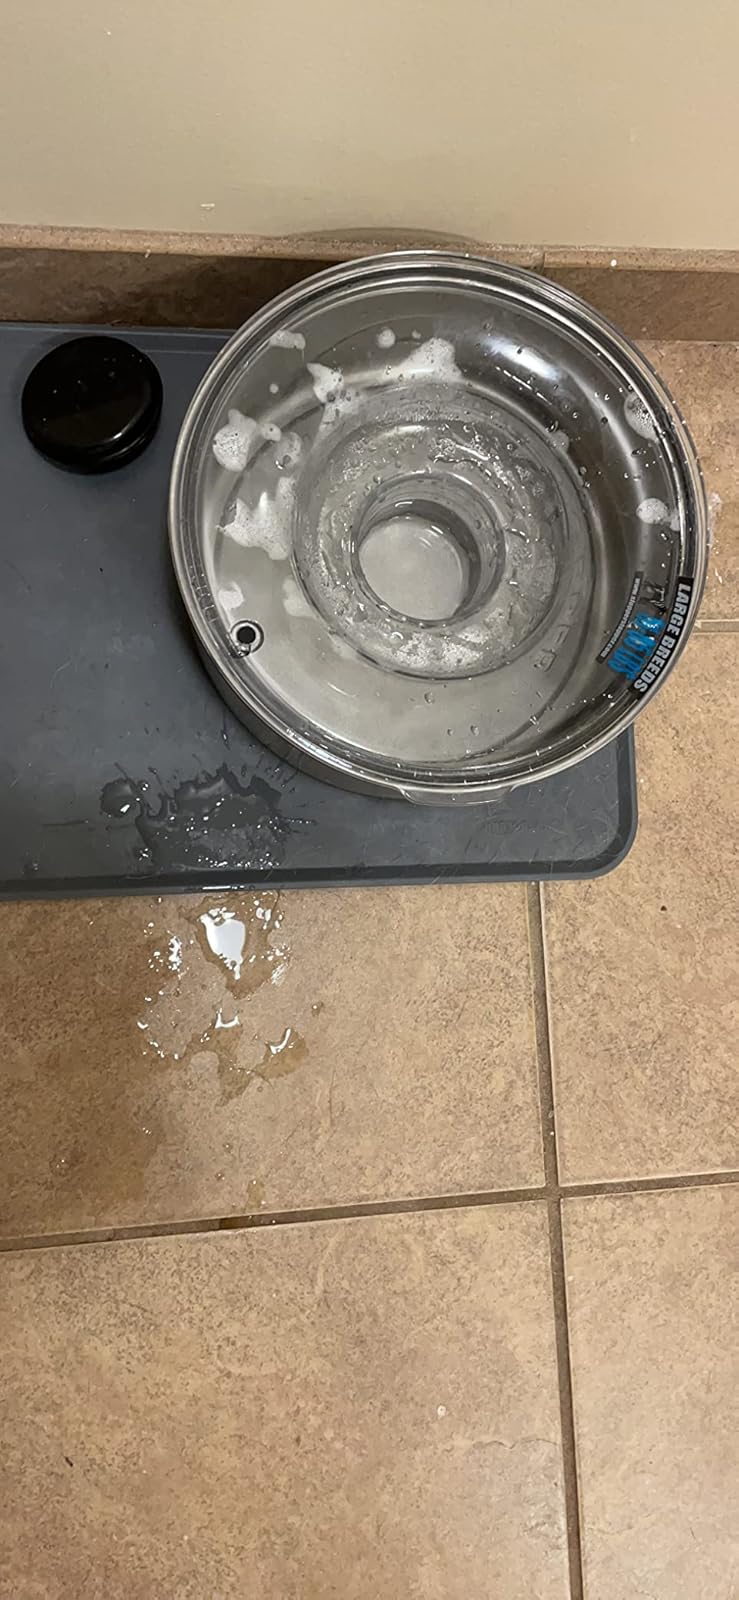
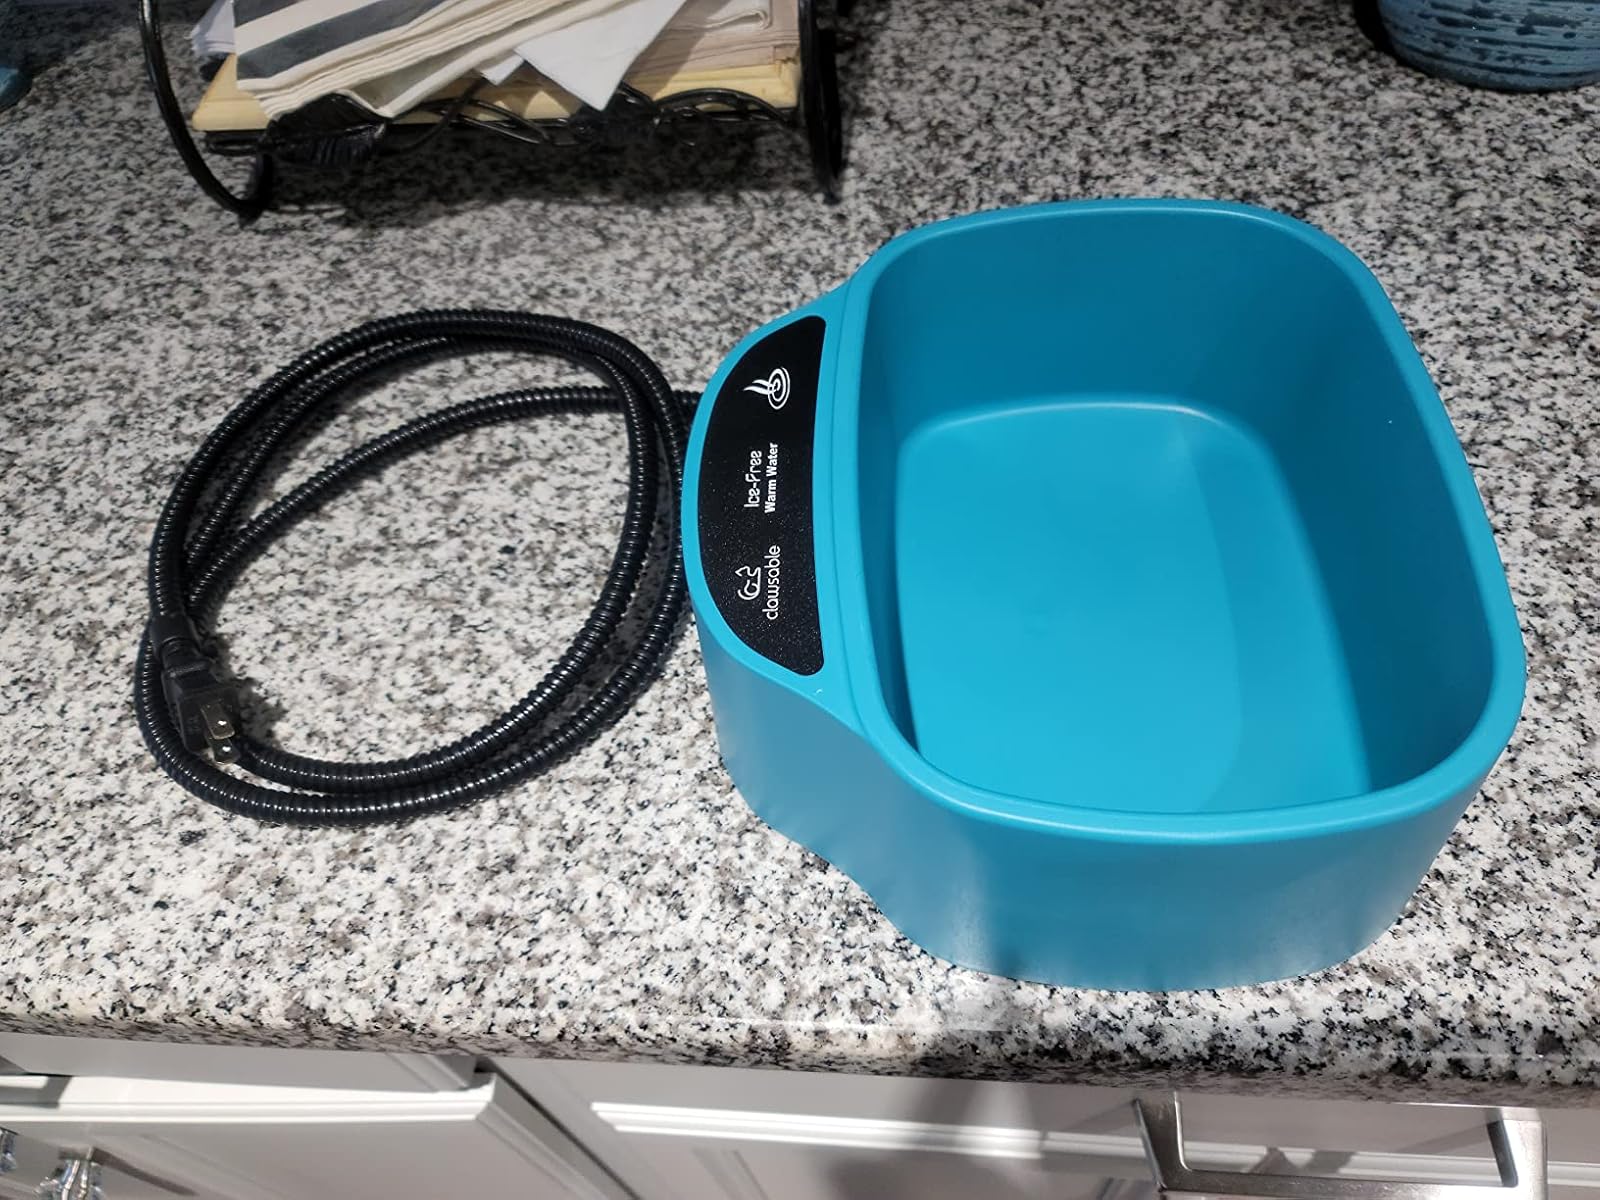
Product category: items_bowl
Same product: no